2013 Paris–Nice

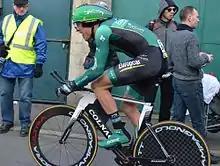
rider Damien Gaudin took the first victory of his professional career, winning the stage in a time of 3' 37".

The opening stage of the 2013 Paris–Nice was a short, flat, yet technical individual time trial stage in and around the Yvelines commune of Houilles, around outside Paris. Packed into just under of racing were numerous 90-degree bends, requiring riders to make short, sharp bursts of acceleration. As such, the stage itself was not suited towards any kind of time trial specialists; instead, riders who had a track background, rouleurs or certain sprinters who had sufficient pace to complete the course in a favourable time. Weather was not expected to be a major factor in the stage proceedings, unlike previous race-opening time trial stages. Marco Bandiera was the first rider to start the stage, on the World Tour début for his team, .